USS Portsmouth (1843)

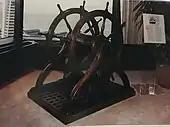
USS "Portsmouth" double helm at Bank of America Headquarters, 1995

The Portsmouth was adopted as the logo for the San Francisco-founded Bank of America by its founder, Amadeo Giannini, in recognition of the ship's role in securing the city. Service pins issued to employees by the bank not only feature the ship's image, but include its name inscribed beneath..